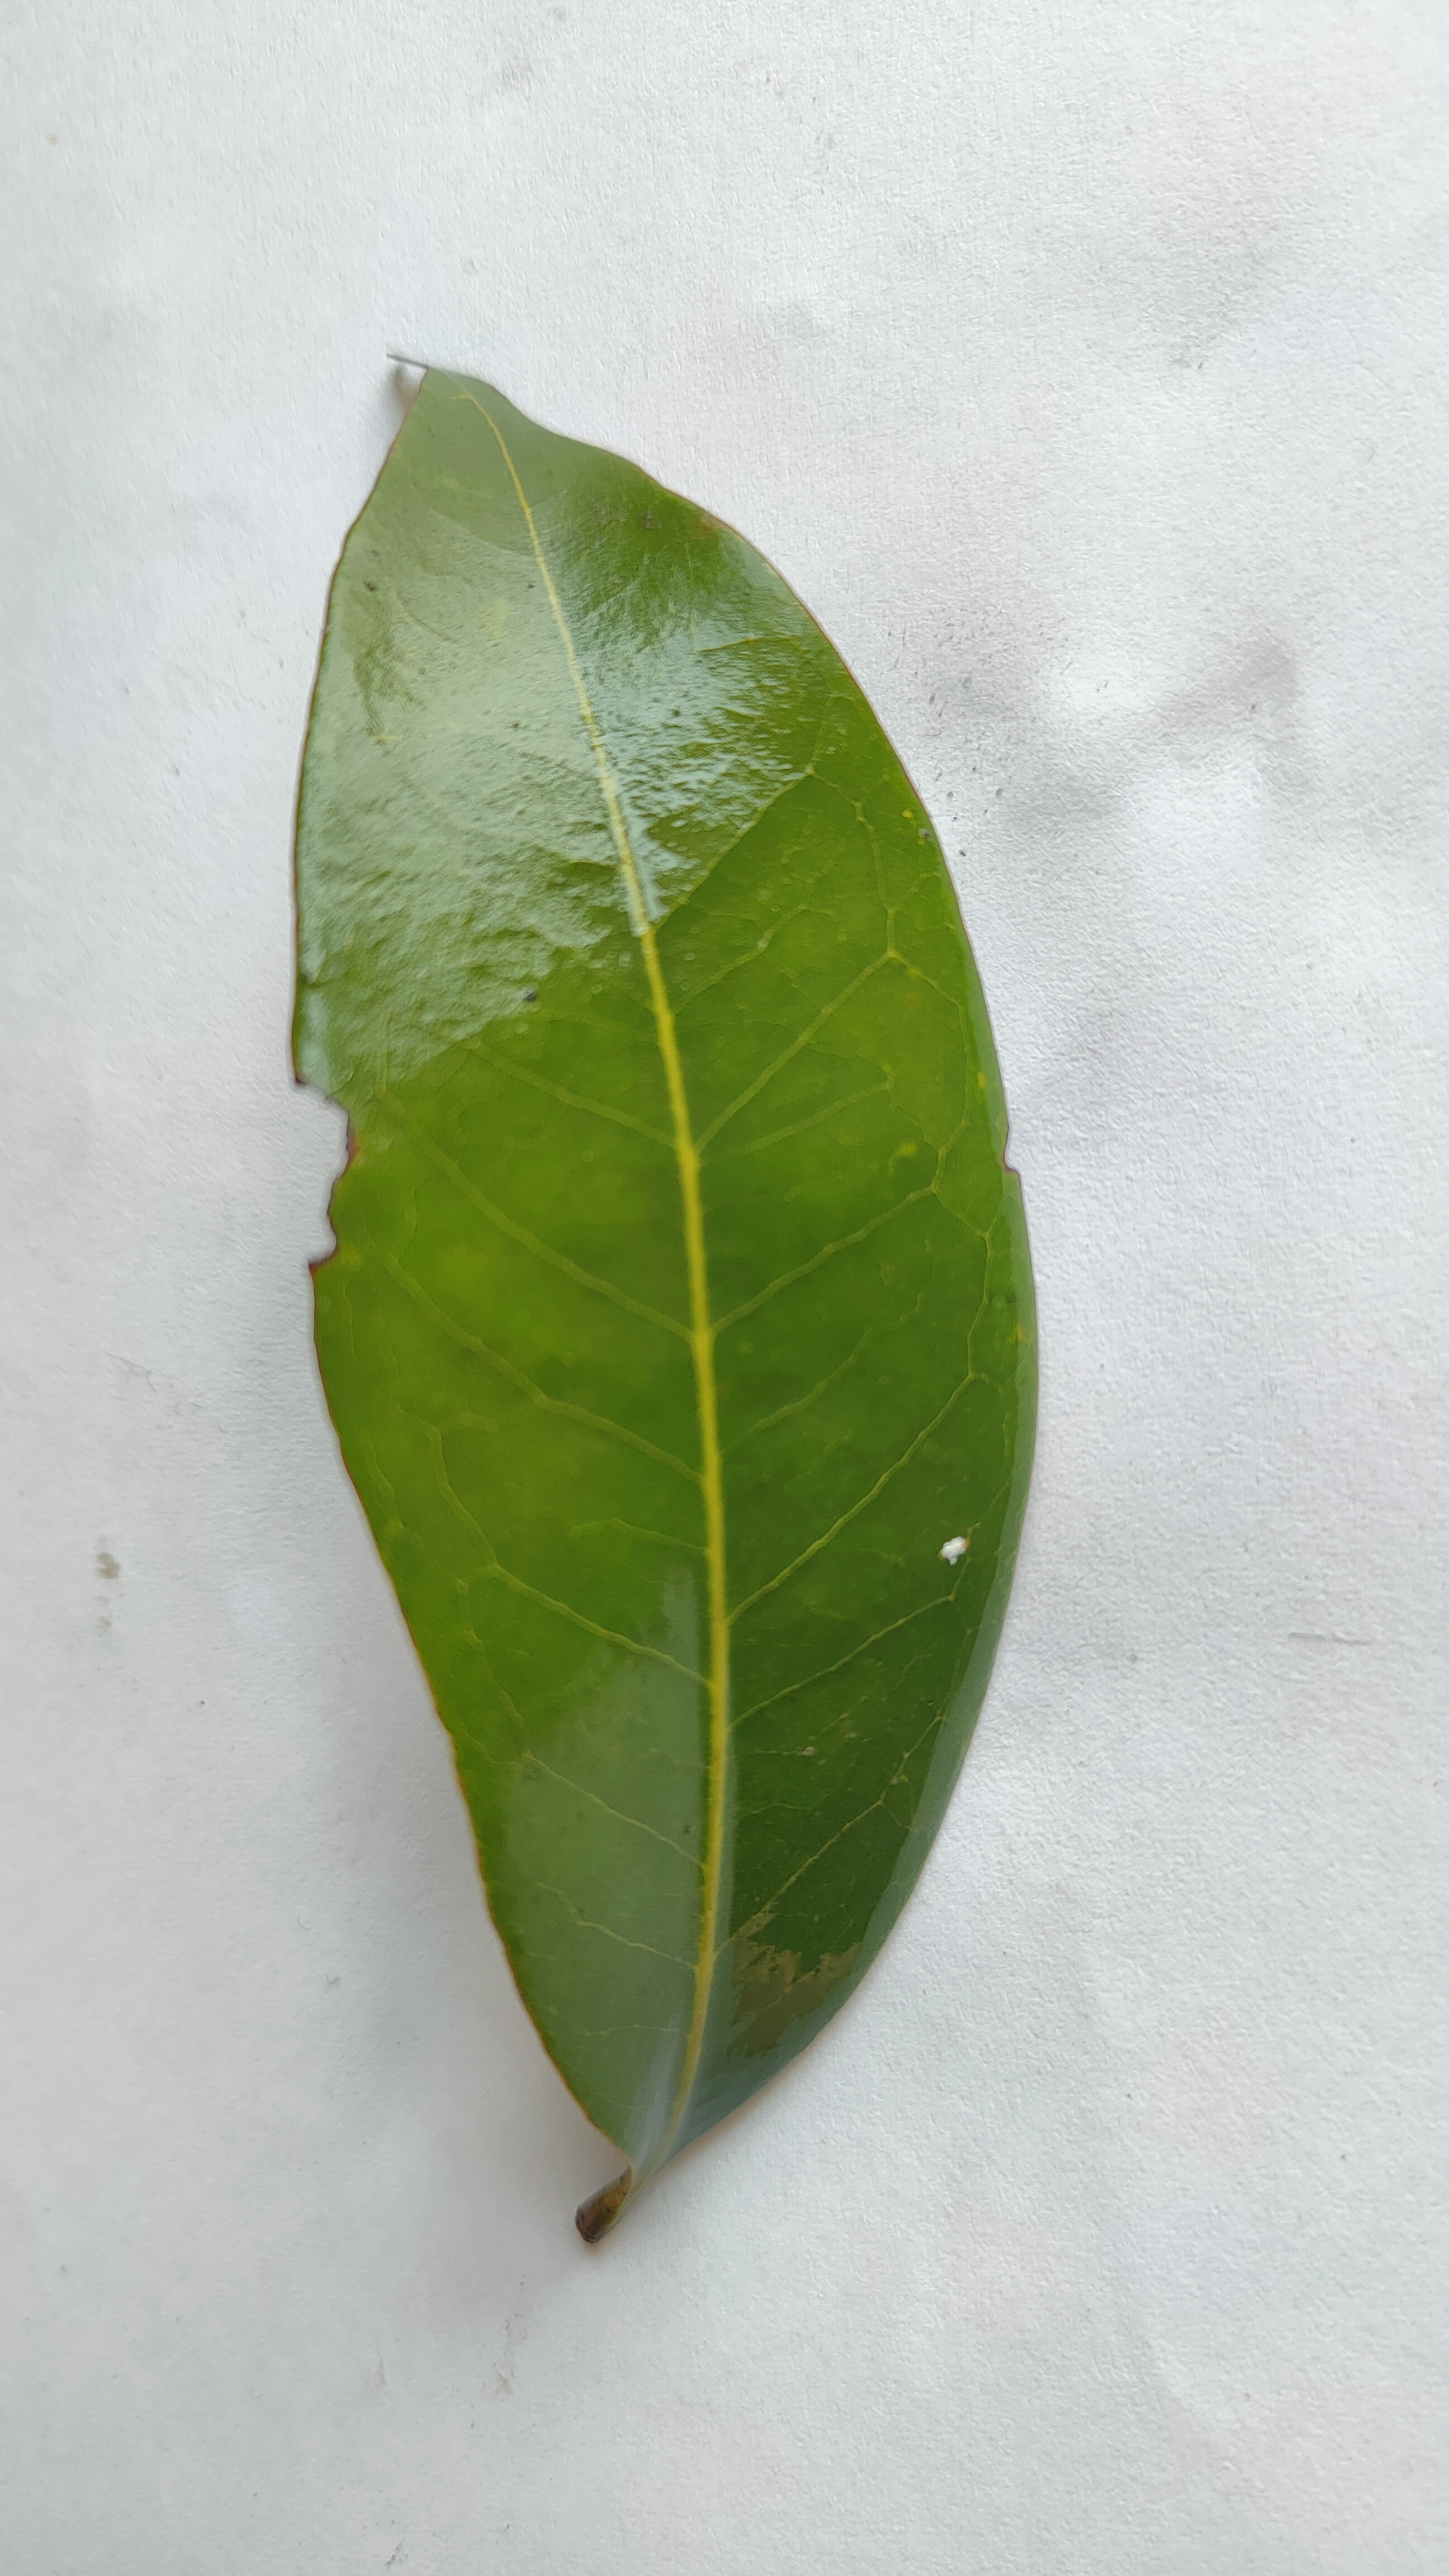
Leaf variety: Lychee